WXXO (FM)

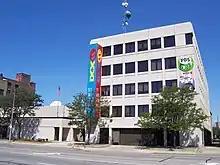
Headquarters in Rochester, New York

WXXO originates broadcasts of the Rochester Philharmonic Orchestra, hosted by Brenda Tremblay. WXXO also originates the national program "With Heart and Voice", hosted first by Richard Gladwell and currently by Peter DuBois. It features sacred choral and organ music. Local live music broadcasts include "Live from Hochstein" and "Backstage Pass". During late night and weekend hours, WXXO carries the national classical music service "Classical 24".